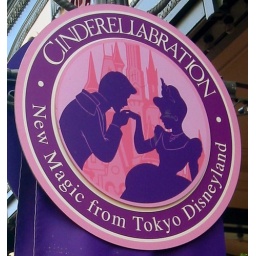
Main street sign in the Magic Kingdom, Disneyworld